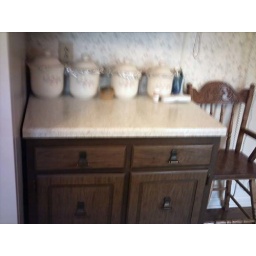
kitchen cabinet beside fridge